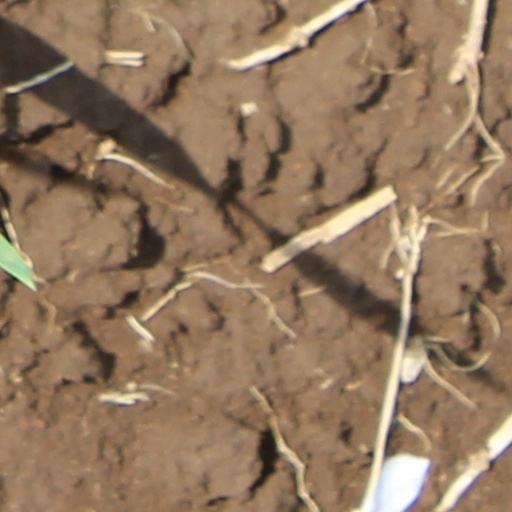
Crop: wheat